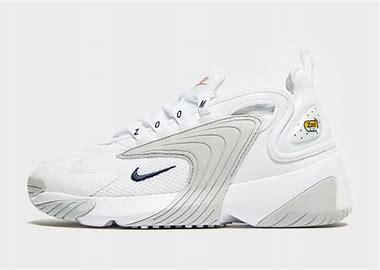
Brand: Nike
Model: Zoom 2K